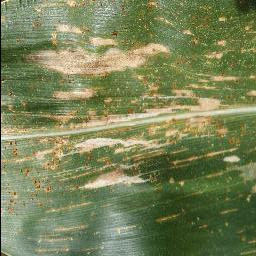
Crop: corn
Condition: (maize)_cercospora_spot_gray_spot